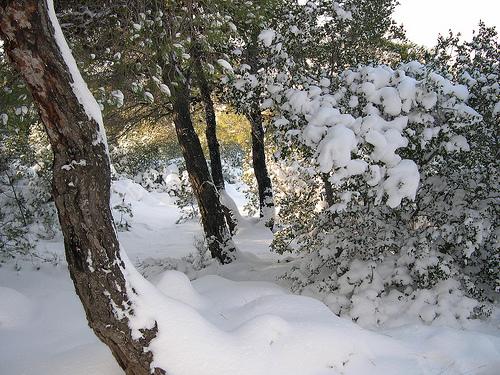
Weather: snow or frosty